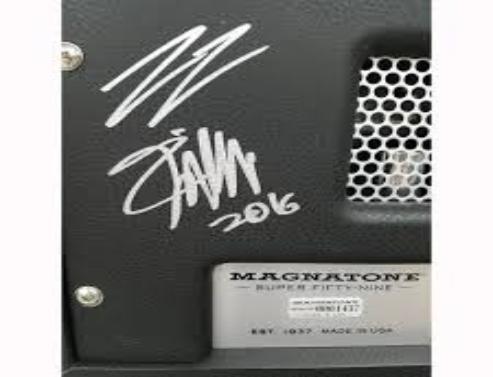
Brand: magnatone
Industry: Electronic